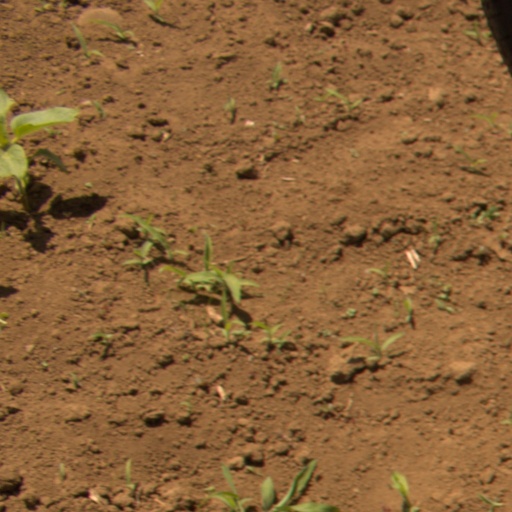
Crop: Jerusalem artichoke